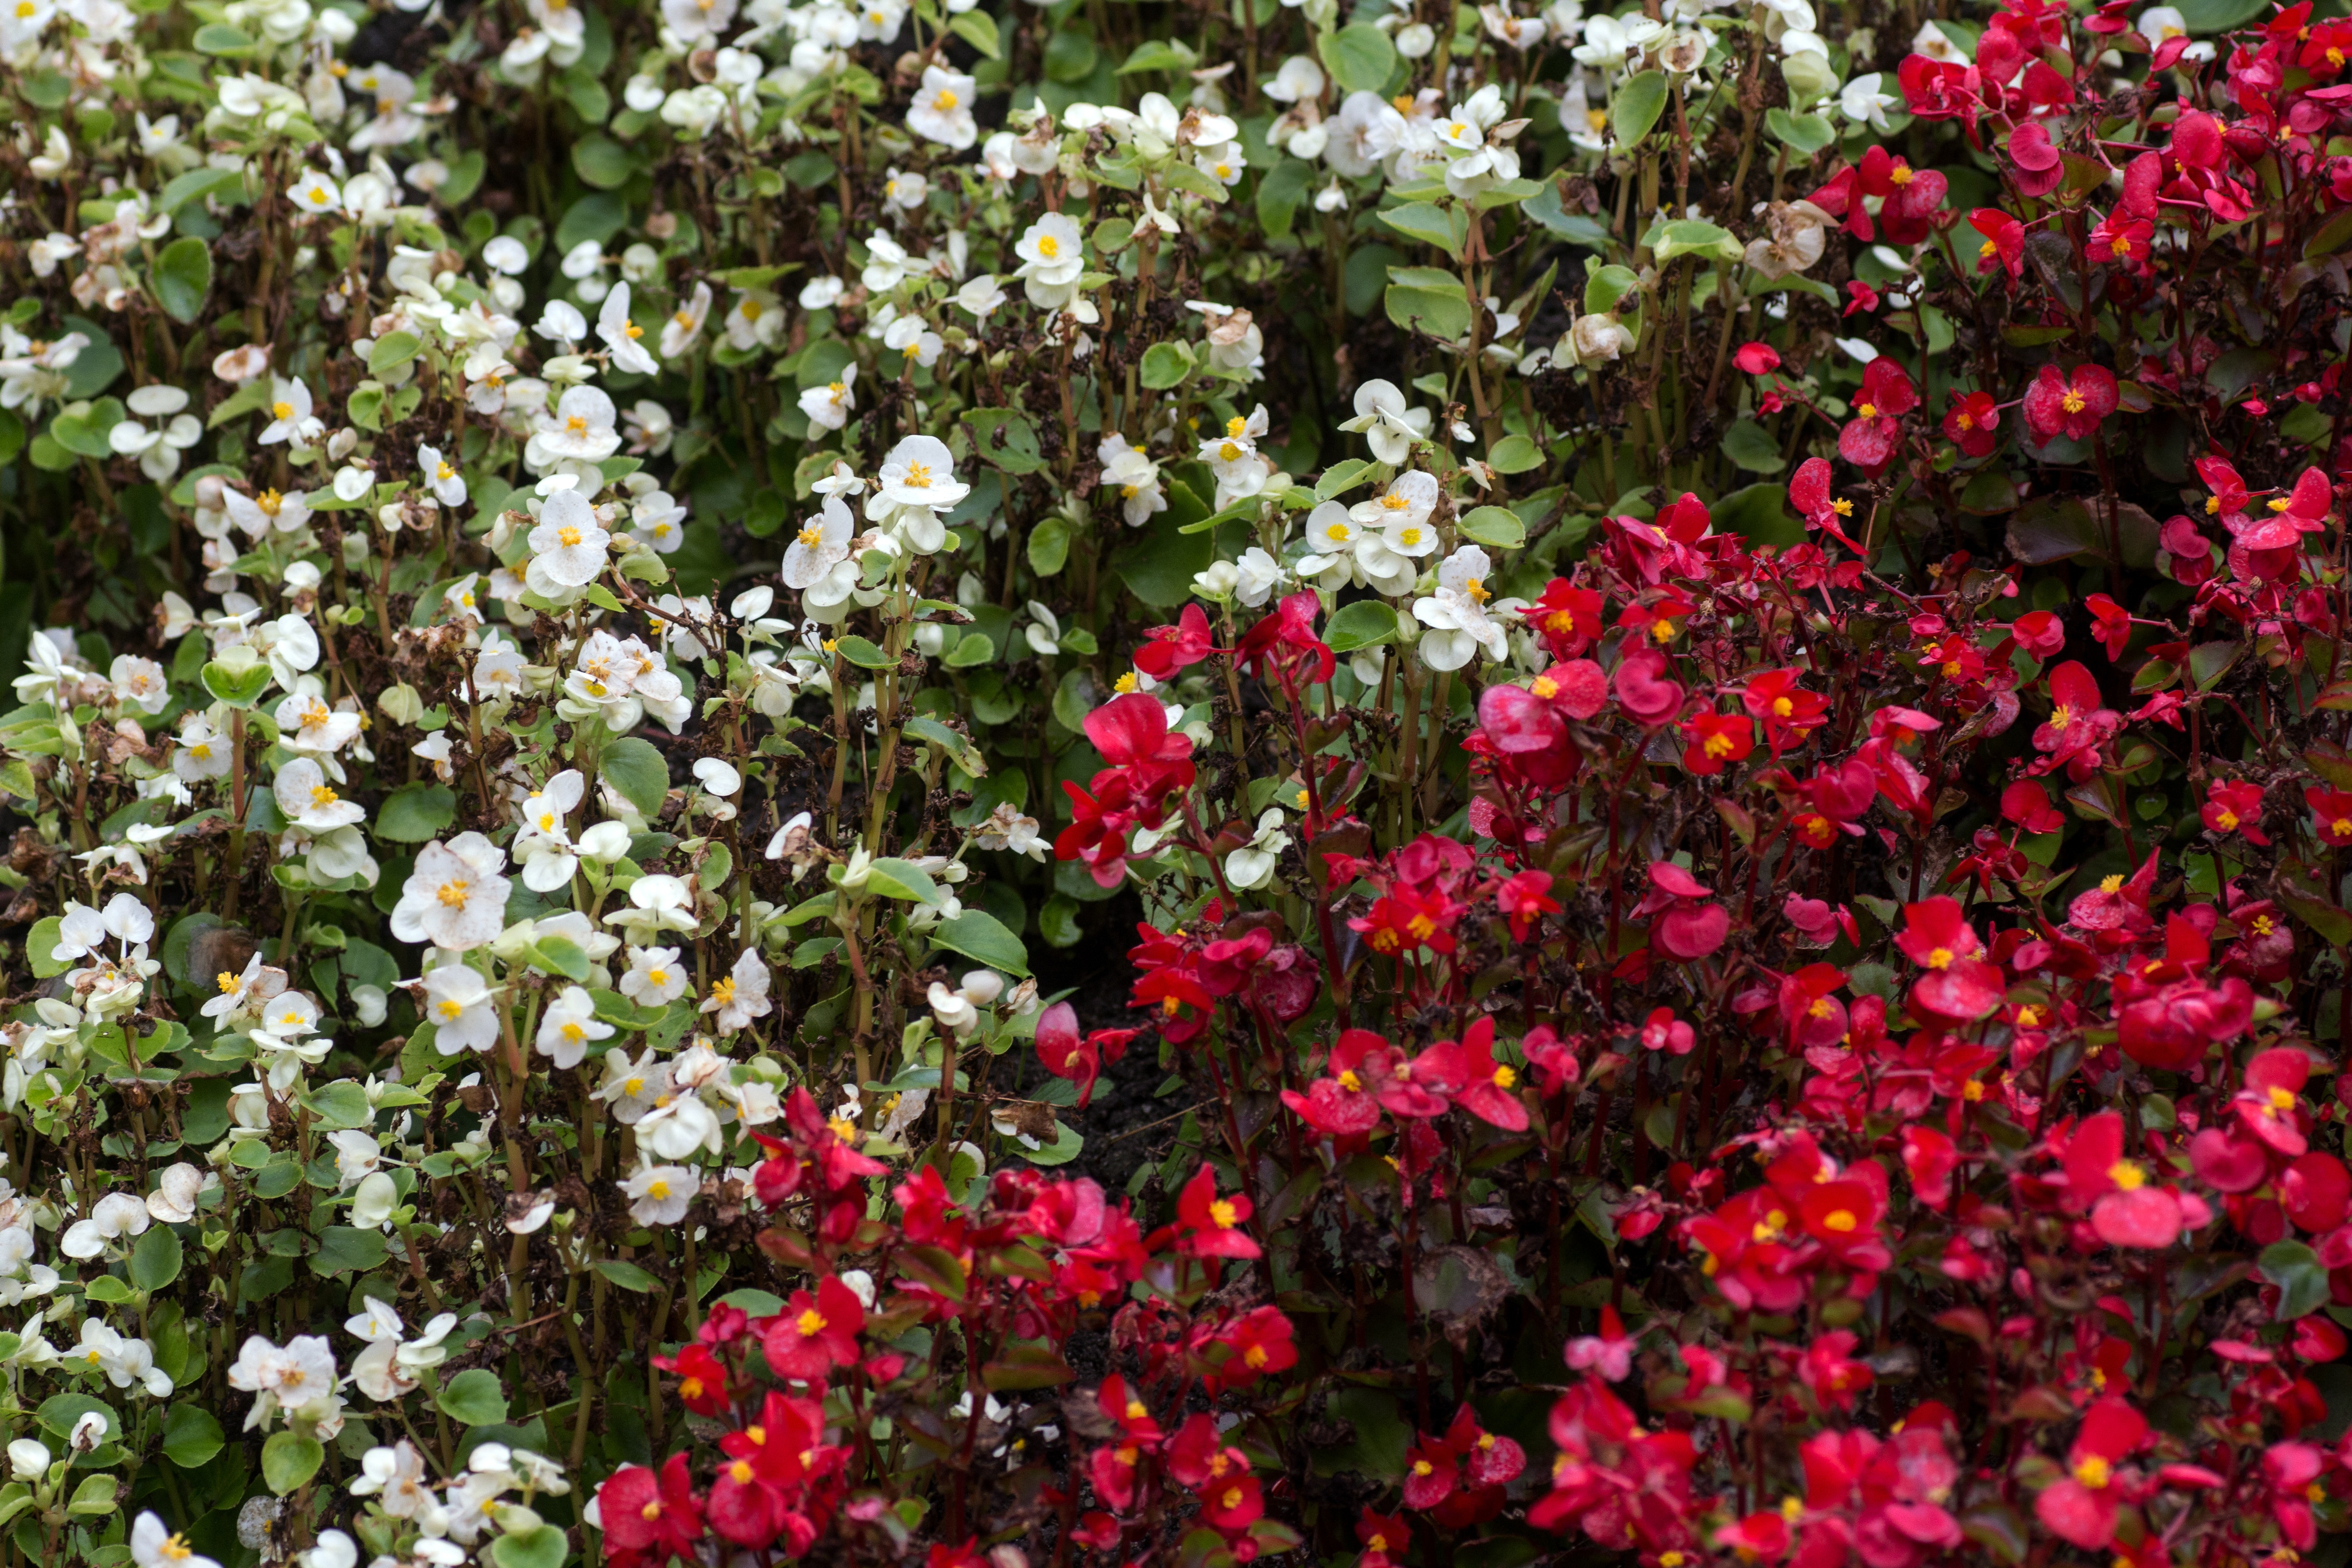
plant, white, flower, rose, red, close, flowers, shrub, flowering plant, garden roses, rose family, flower discounts, annual plant, land plant, rosa wichuraiana